History of South Africa

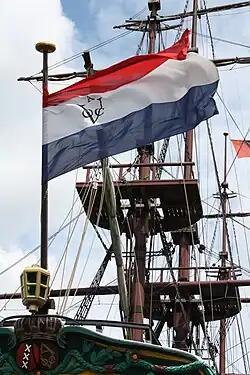
Replica of an East Indiaman of the Dutch East India Company/United East Indies Company (VOC). The Dutch East India Company was a major force behind the (c. 1590s–1720s) and Netherlandish cartography (c. 1570s–1670s).

The Portuguese mariner Bartolomeu Dias was the first European to explore the coastline of South Africa in 1488, while attempting to discover a trade route to the Far East via the southernmost cape of South Africa, which he named "Cabo das Tormentas", meaning Cape of Storms. In November 1497, a fleet of Portuguese ships under the command of the Portuguese mariner Vasco da Gama rounded the Cape of Good Hope. By 16 December, the fleet had passed the Great Fish River on the east coast of South Africa, where Dias had earlier turned back. Da Gama gave the name Natal to the coast he was passing, which in Portuguese means Christmas. Da Gama's fleet proceeded northwards to Zanzibar and later sailed eastwards, eventually reaching India and opening the Cape Route between Europe and Asia. Many Portuguese words are still found along the coast of South Africa including Saldanha, Algoa, Natal, Agulhas, Benguela and Lucia.